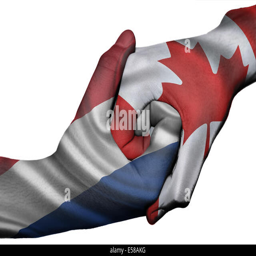
diplomatic handshake between countries : flags overprinted the hands